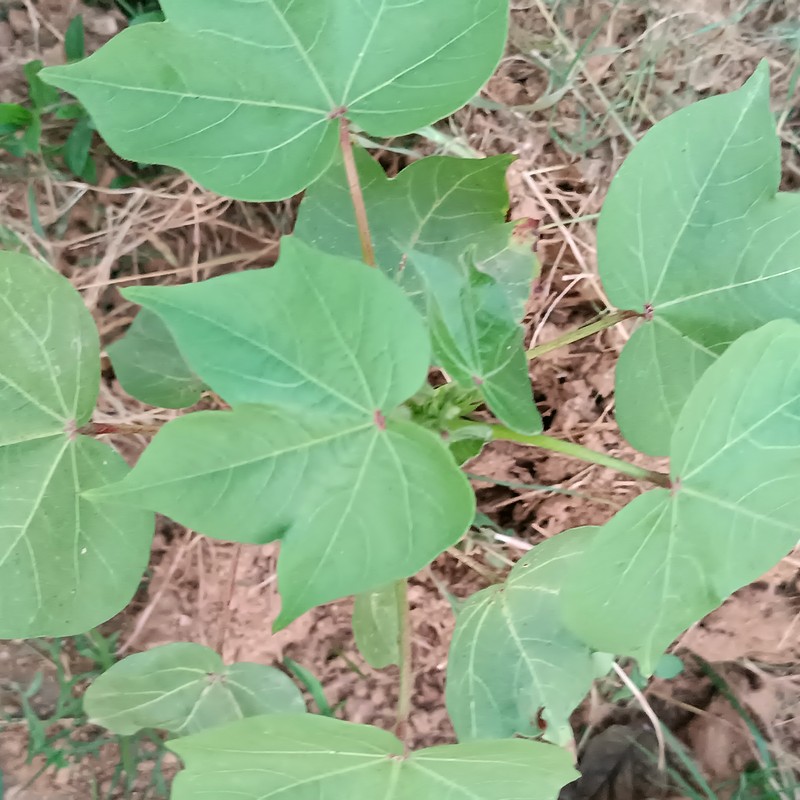
Label: Healthy Leaf